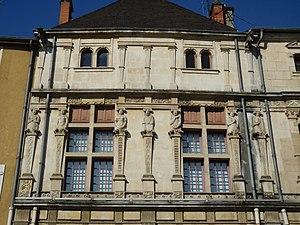
Une maison à Pont-à-Mousson (France) avec illustrations des sept péchées capitaux sur la façade.
Les péchés capitaux sont dans la religion catholique les sept péchés ou « vices » qui entrainent tous les autres. Cette nomenclature, qui est distincte de la désobéissance aux prescriptions du Décalogue, apparaît au IVᵉ siècle et a été systématisée au XIIIᵉ siècle par Thomas d'Aquin. Ce sont la paresse, l’orgueil, la gourmandise, la luxure, l’avarice, la colère et l’envie. Ils sont capitaux au sens où ce sont des mobiles pour commettre tous les crimes comme l'assassinat.